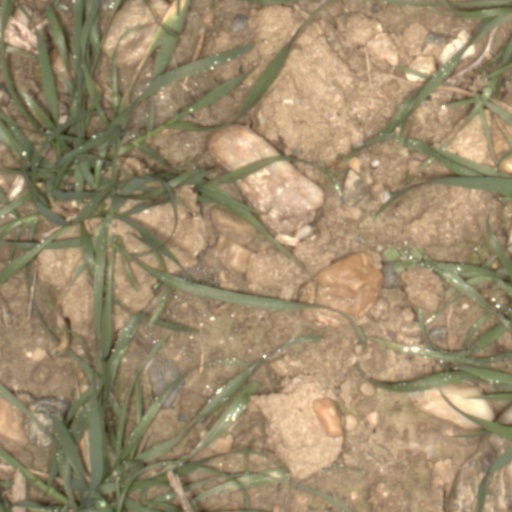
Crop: wheat